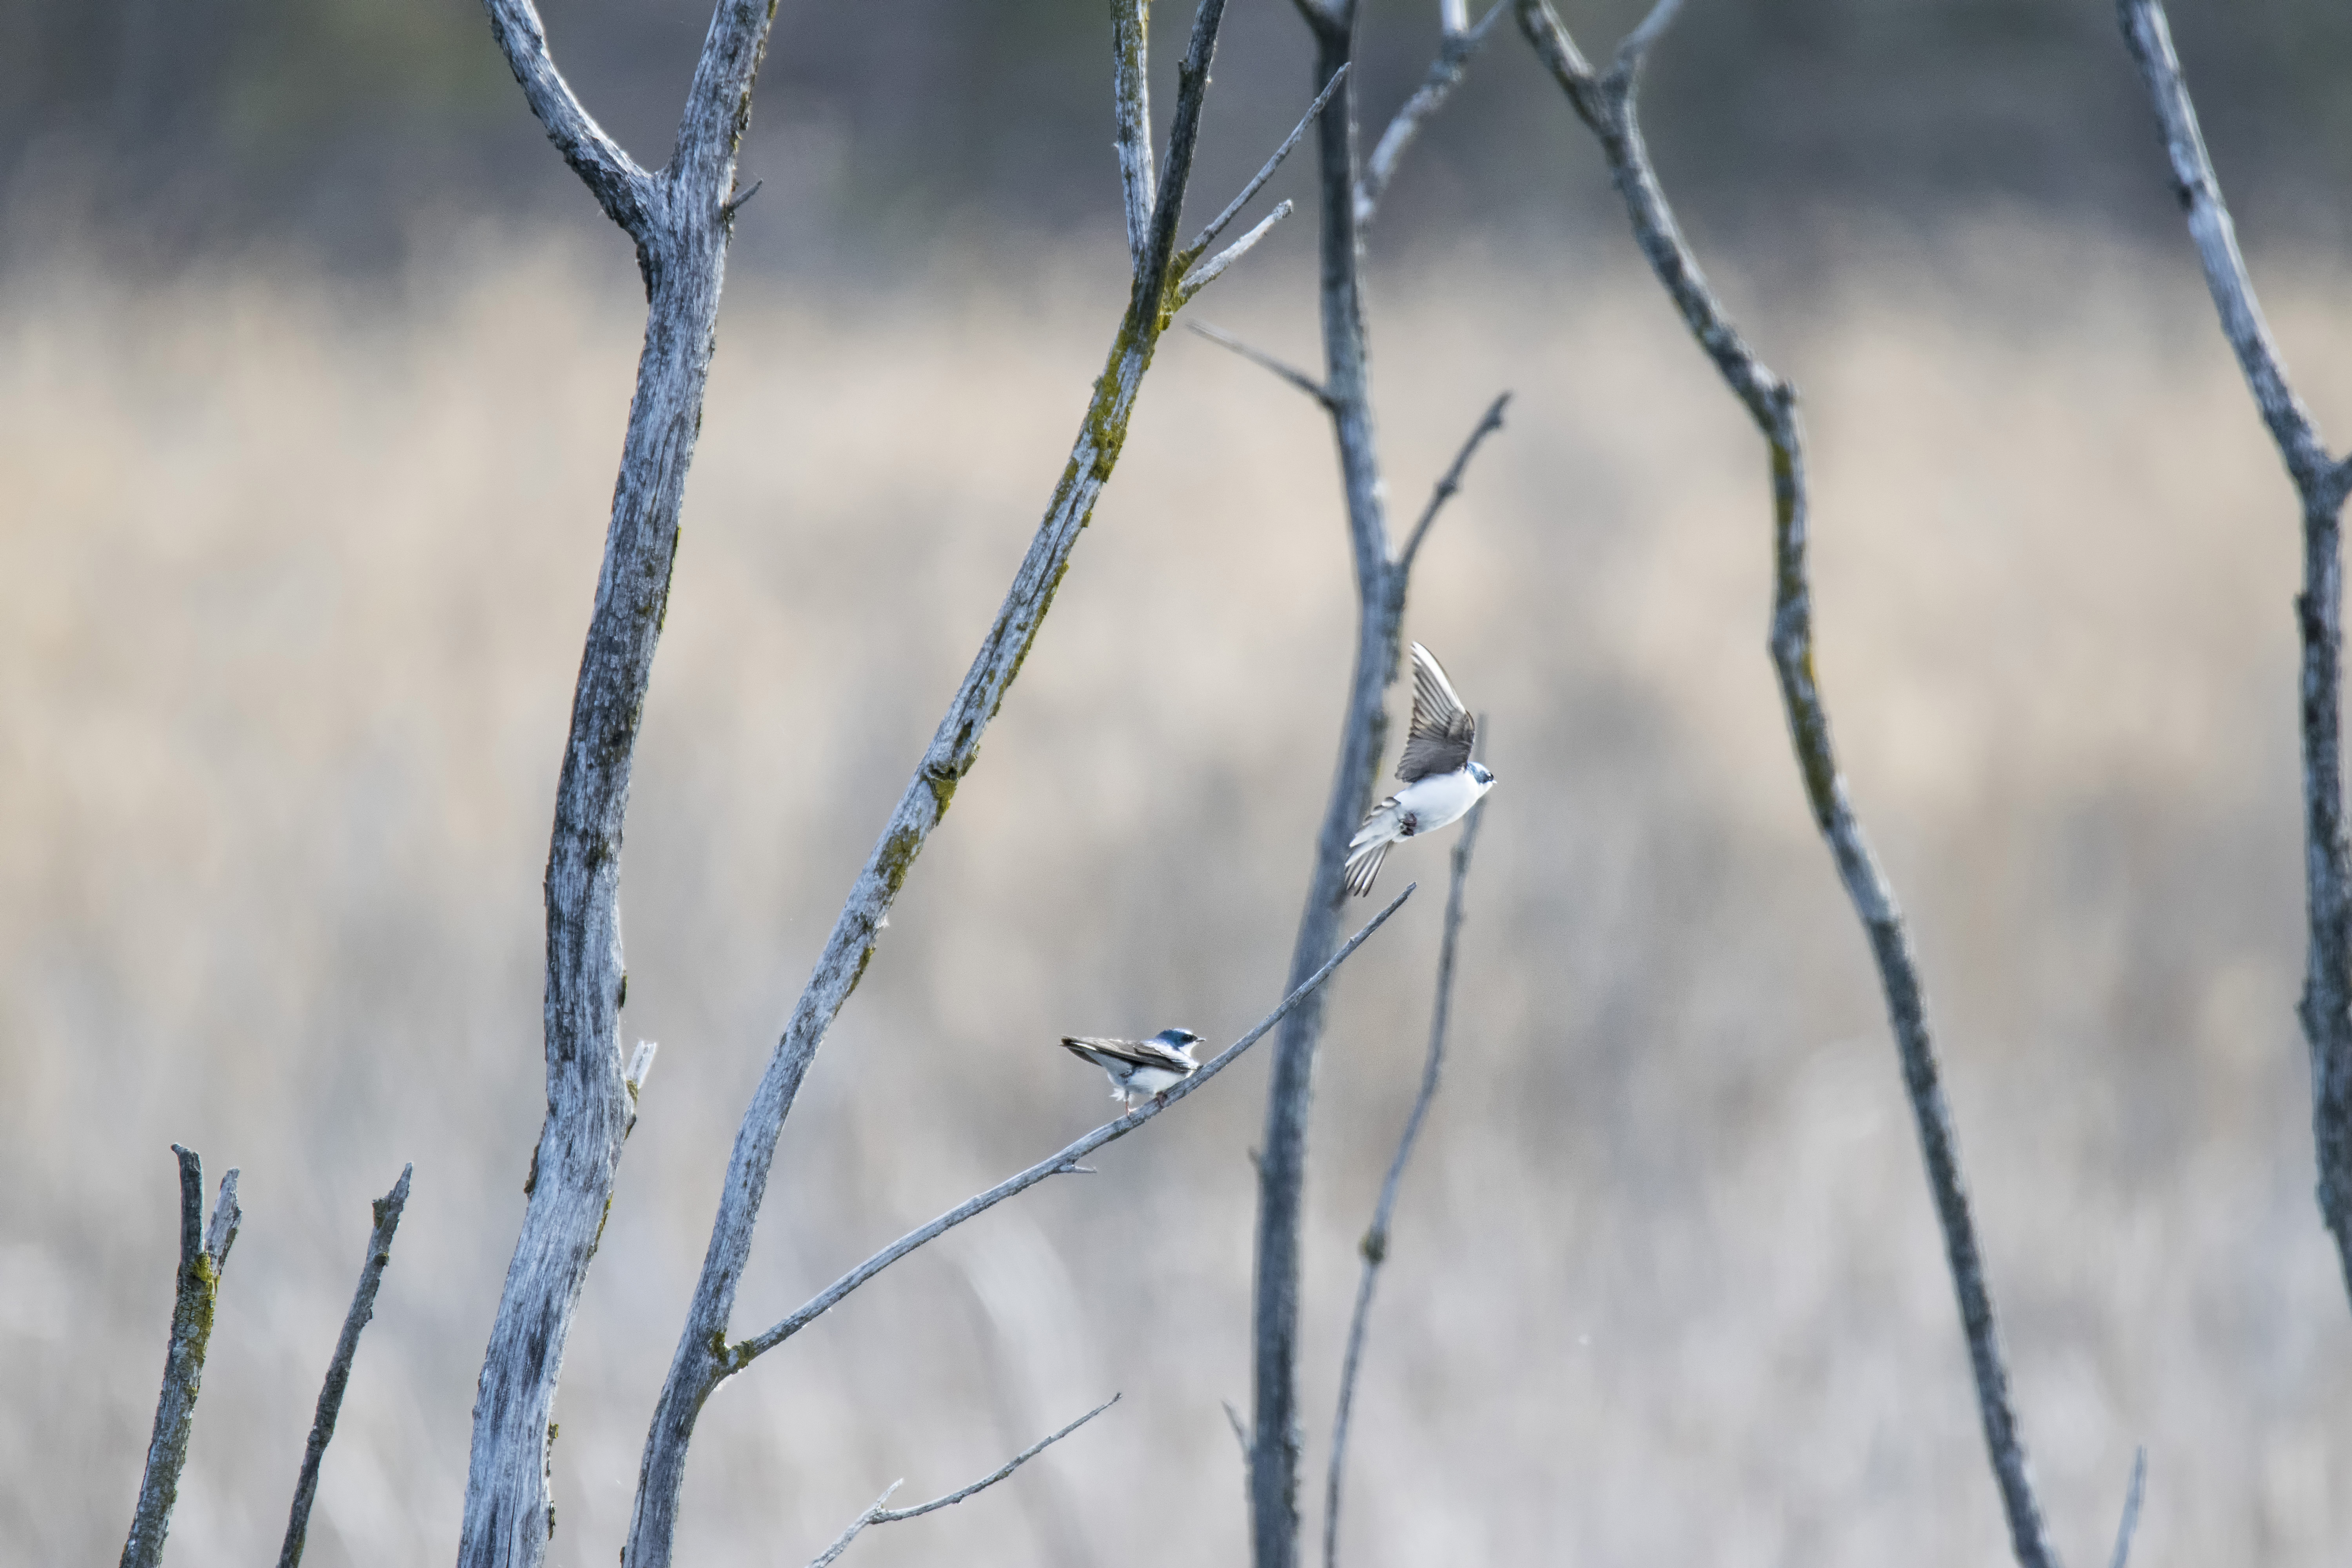
tree, water, nature, grass, branch, snow, winter, bird, plant, sunlight, leaf, flower, frost, ice, spring, green, reflection, weather, blue, flora, season, twig, close up, canada, quebec, sherbrooke, oiseau, hirondelle, bicolore, swallow, freezing, macro photography, atmospheric phenomenon, grass family, plant stem